Fassbrause

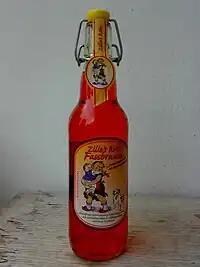
Zille's Fassbrause

Another non-alcoholic variant has been produced in the United States since the 1960s under the name "Apple Beer".